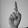
ASL letter: D